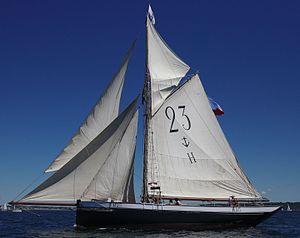
Le Marie-Fernand à Brest 2016.
Le cotre est un voilier à un mât gréé en voile aurique à plusieurs focs, rapide et maniable, généralement équipé d'une grand-voile à corne, d'un flèche et de deux focs : le foc sensu stricto et la trinquette.
Marie-Fernand est un voilier, cotre-pilote, de 1894 typique de la Manche, restauré en 1984 et 2004, basé au Havre. Il est l'un des plus vieux bateaux de travail naviguant encore en France. C'est aussi le dernier cotre pilote du Havre présent en France, sur la quarantaine d'unités que comptait ce type de bateau. Il s'offre aujourd'hui à la navigation pour les adhérents de l'association qui le gère.